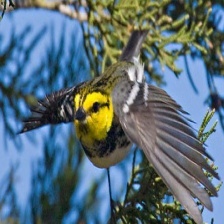
Species: GOLDEN CHEEKED WARBLER
Scientific name: SETOPHAGA CHRYSOPARIA